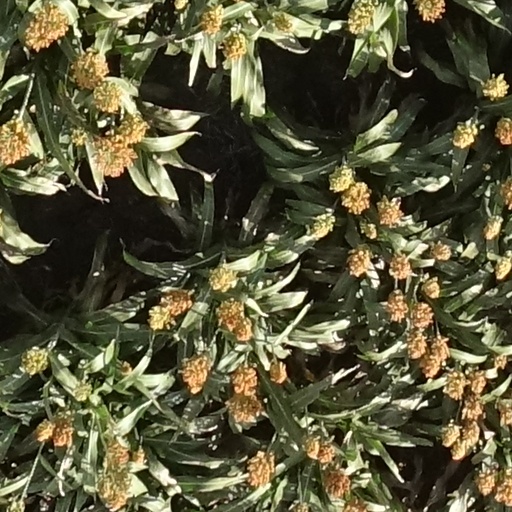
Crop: sorghum